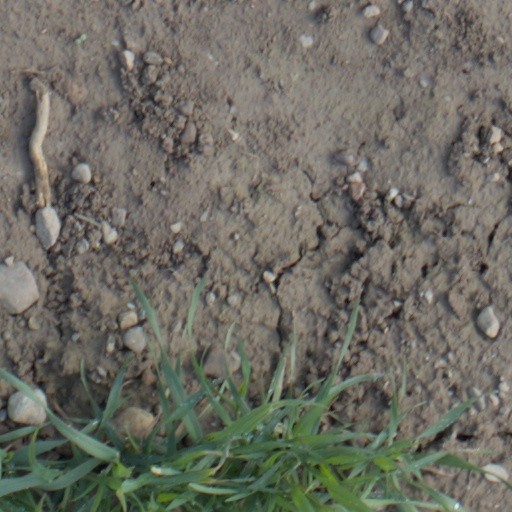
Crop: wheat